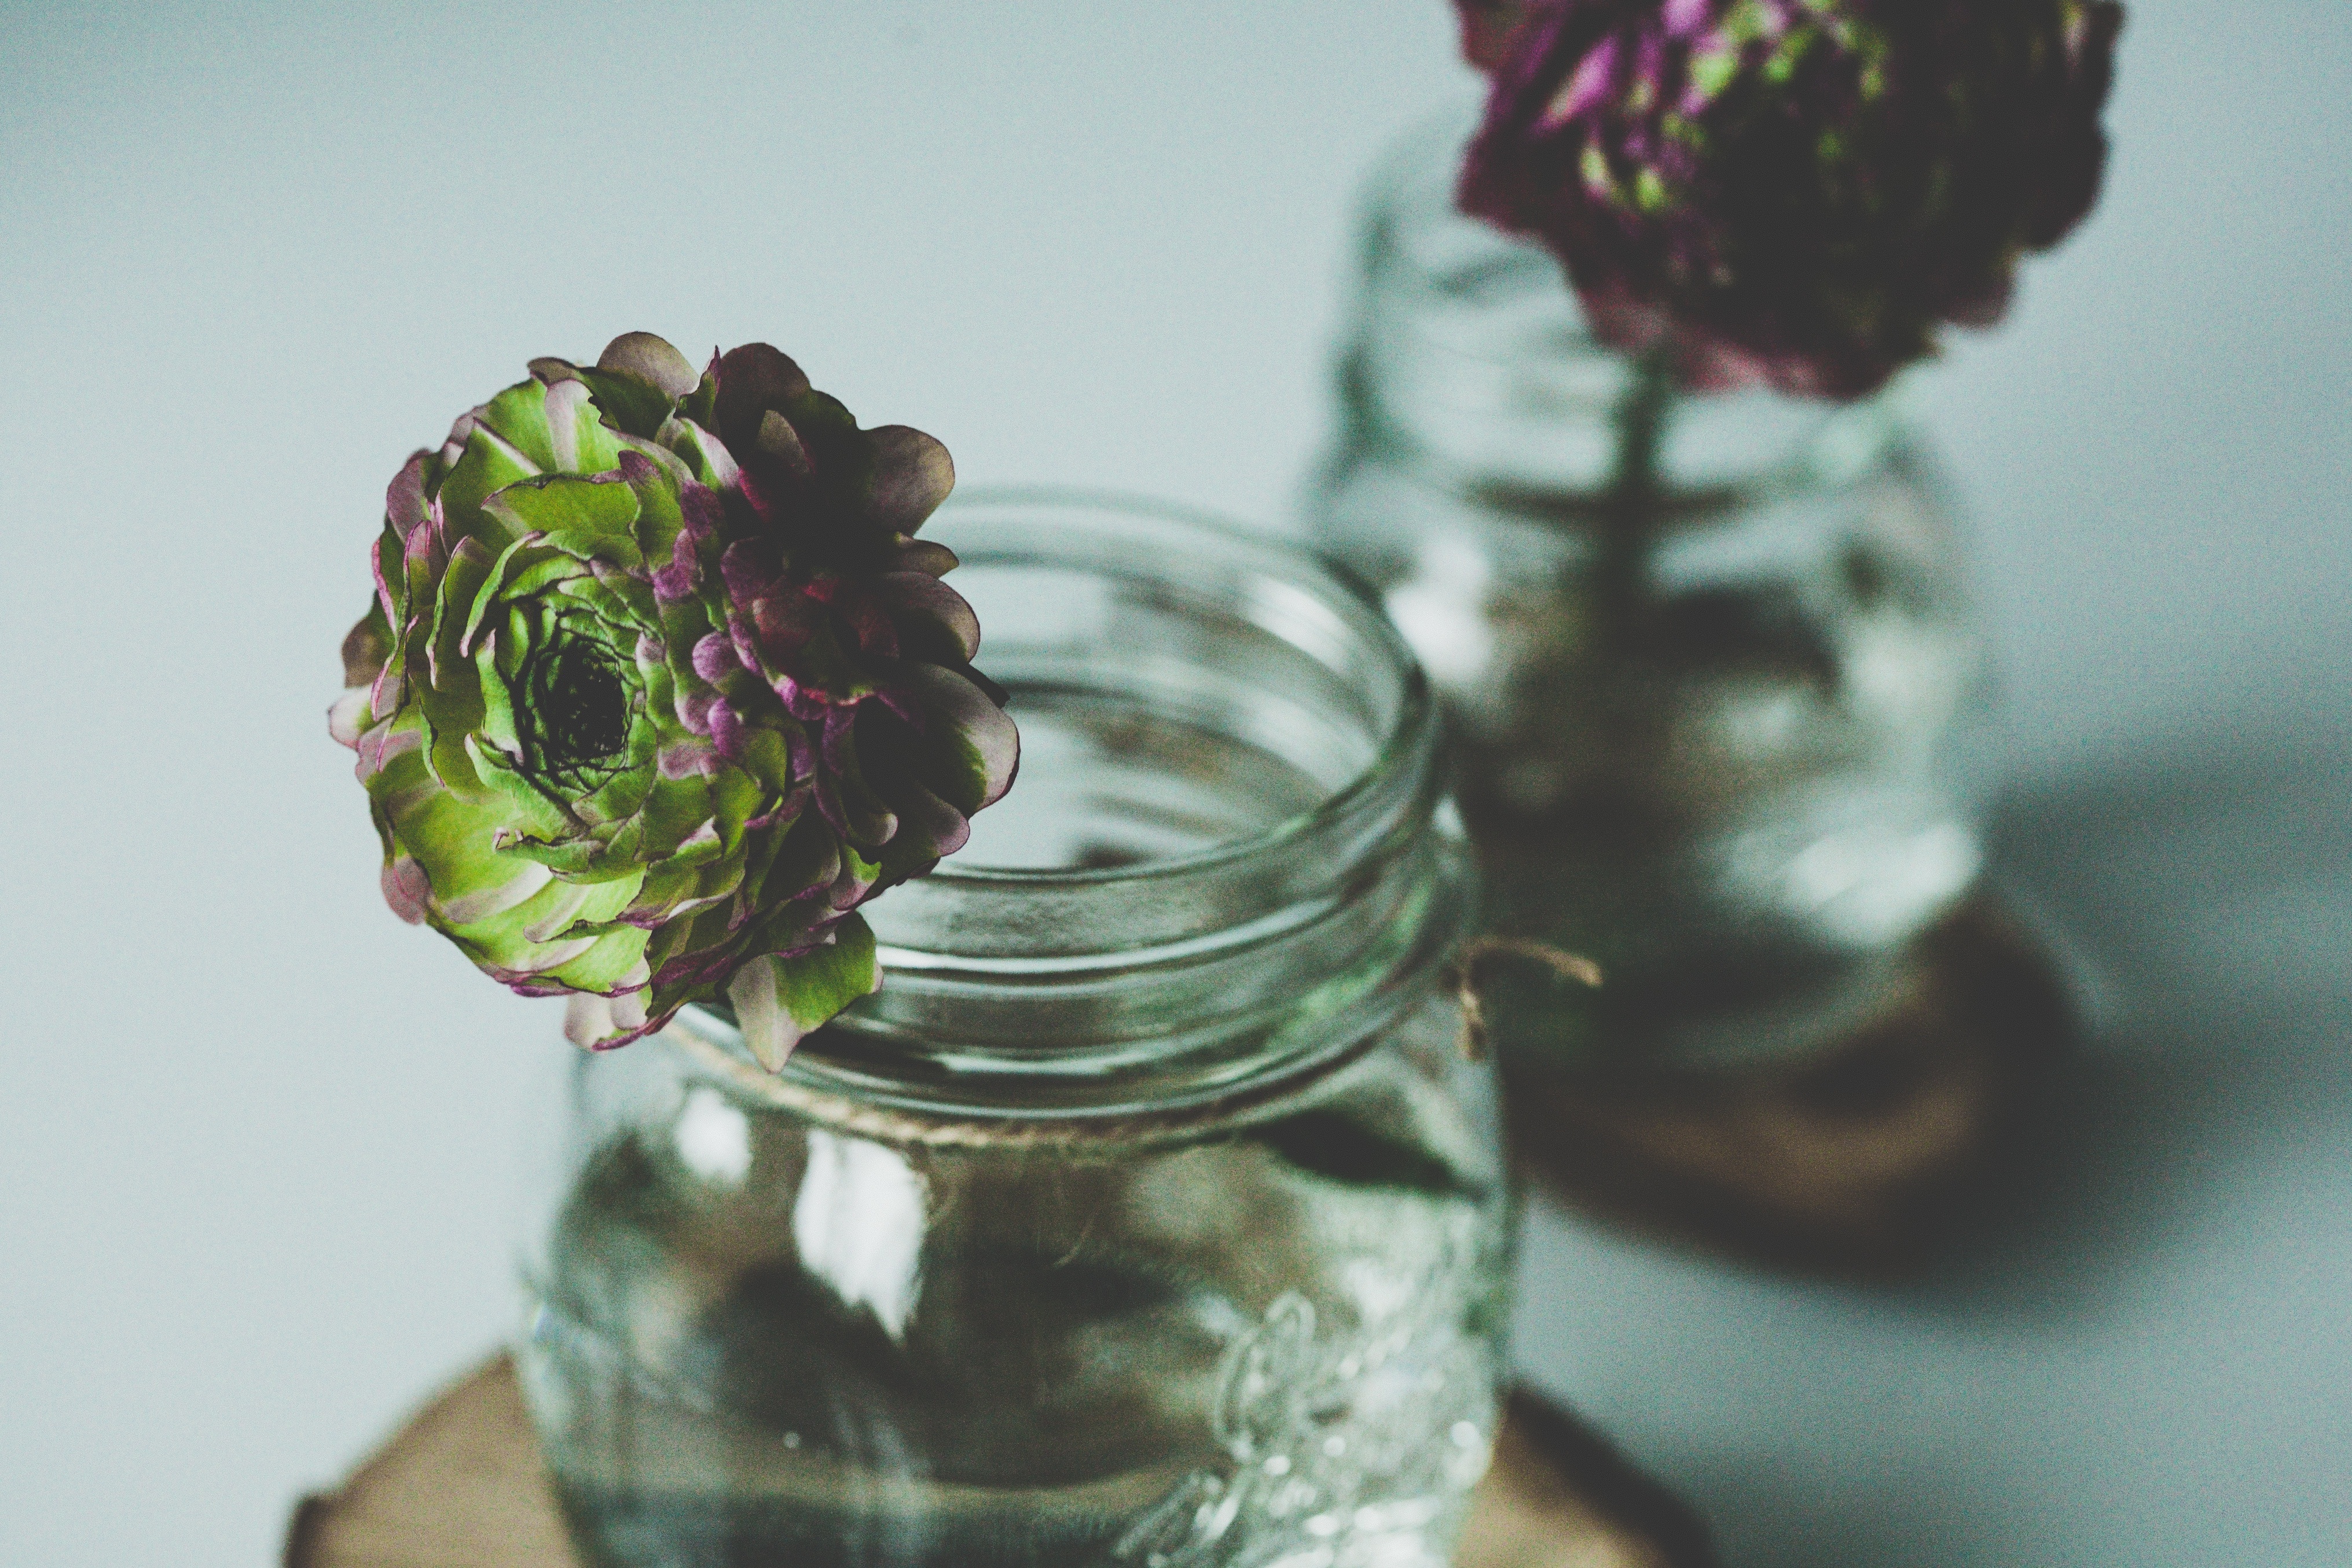
water, blossom, plant, flower, glass, jar, green, produce, color, bottle, potted plant, close up, floristry, macro photography, flowering plant, land plant